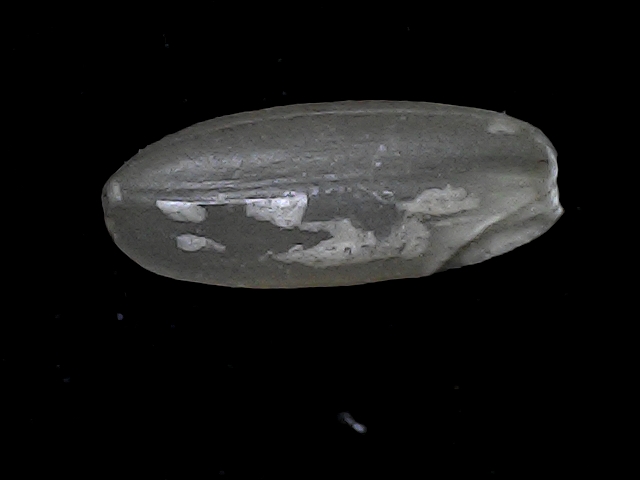
Rice variety: BR22